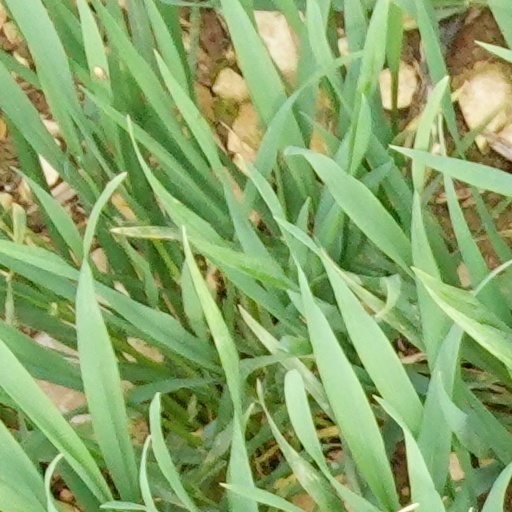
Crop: wheat